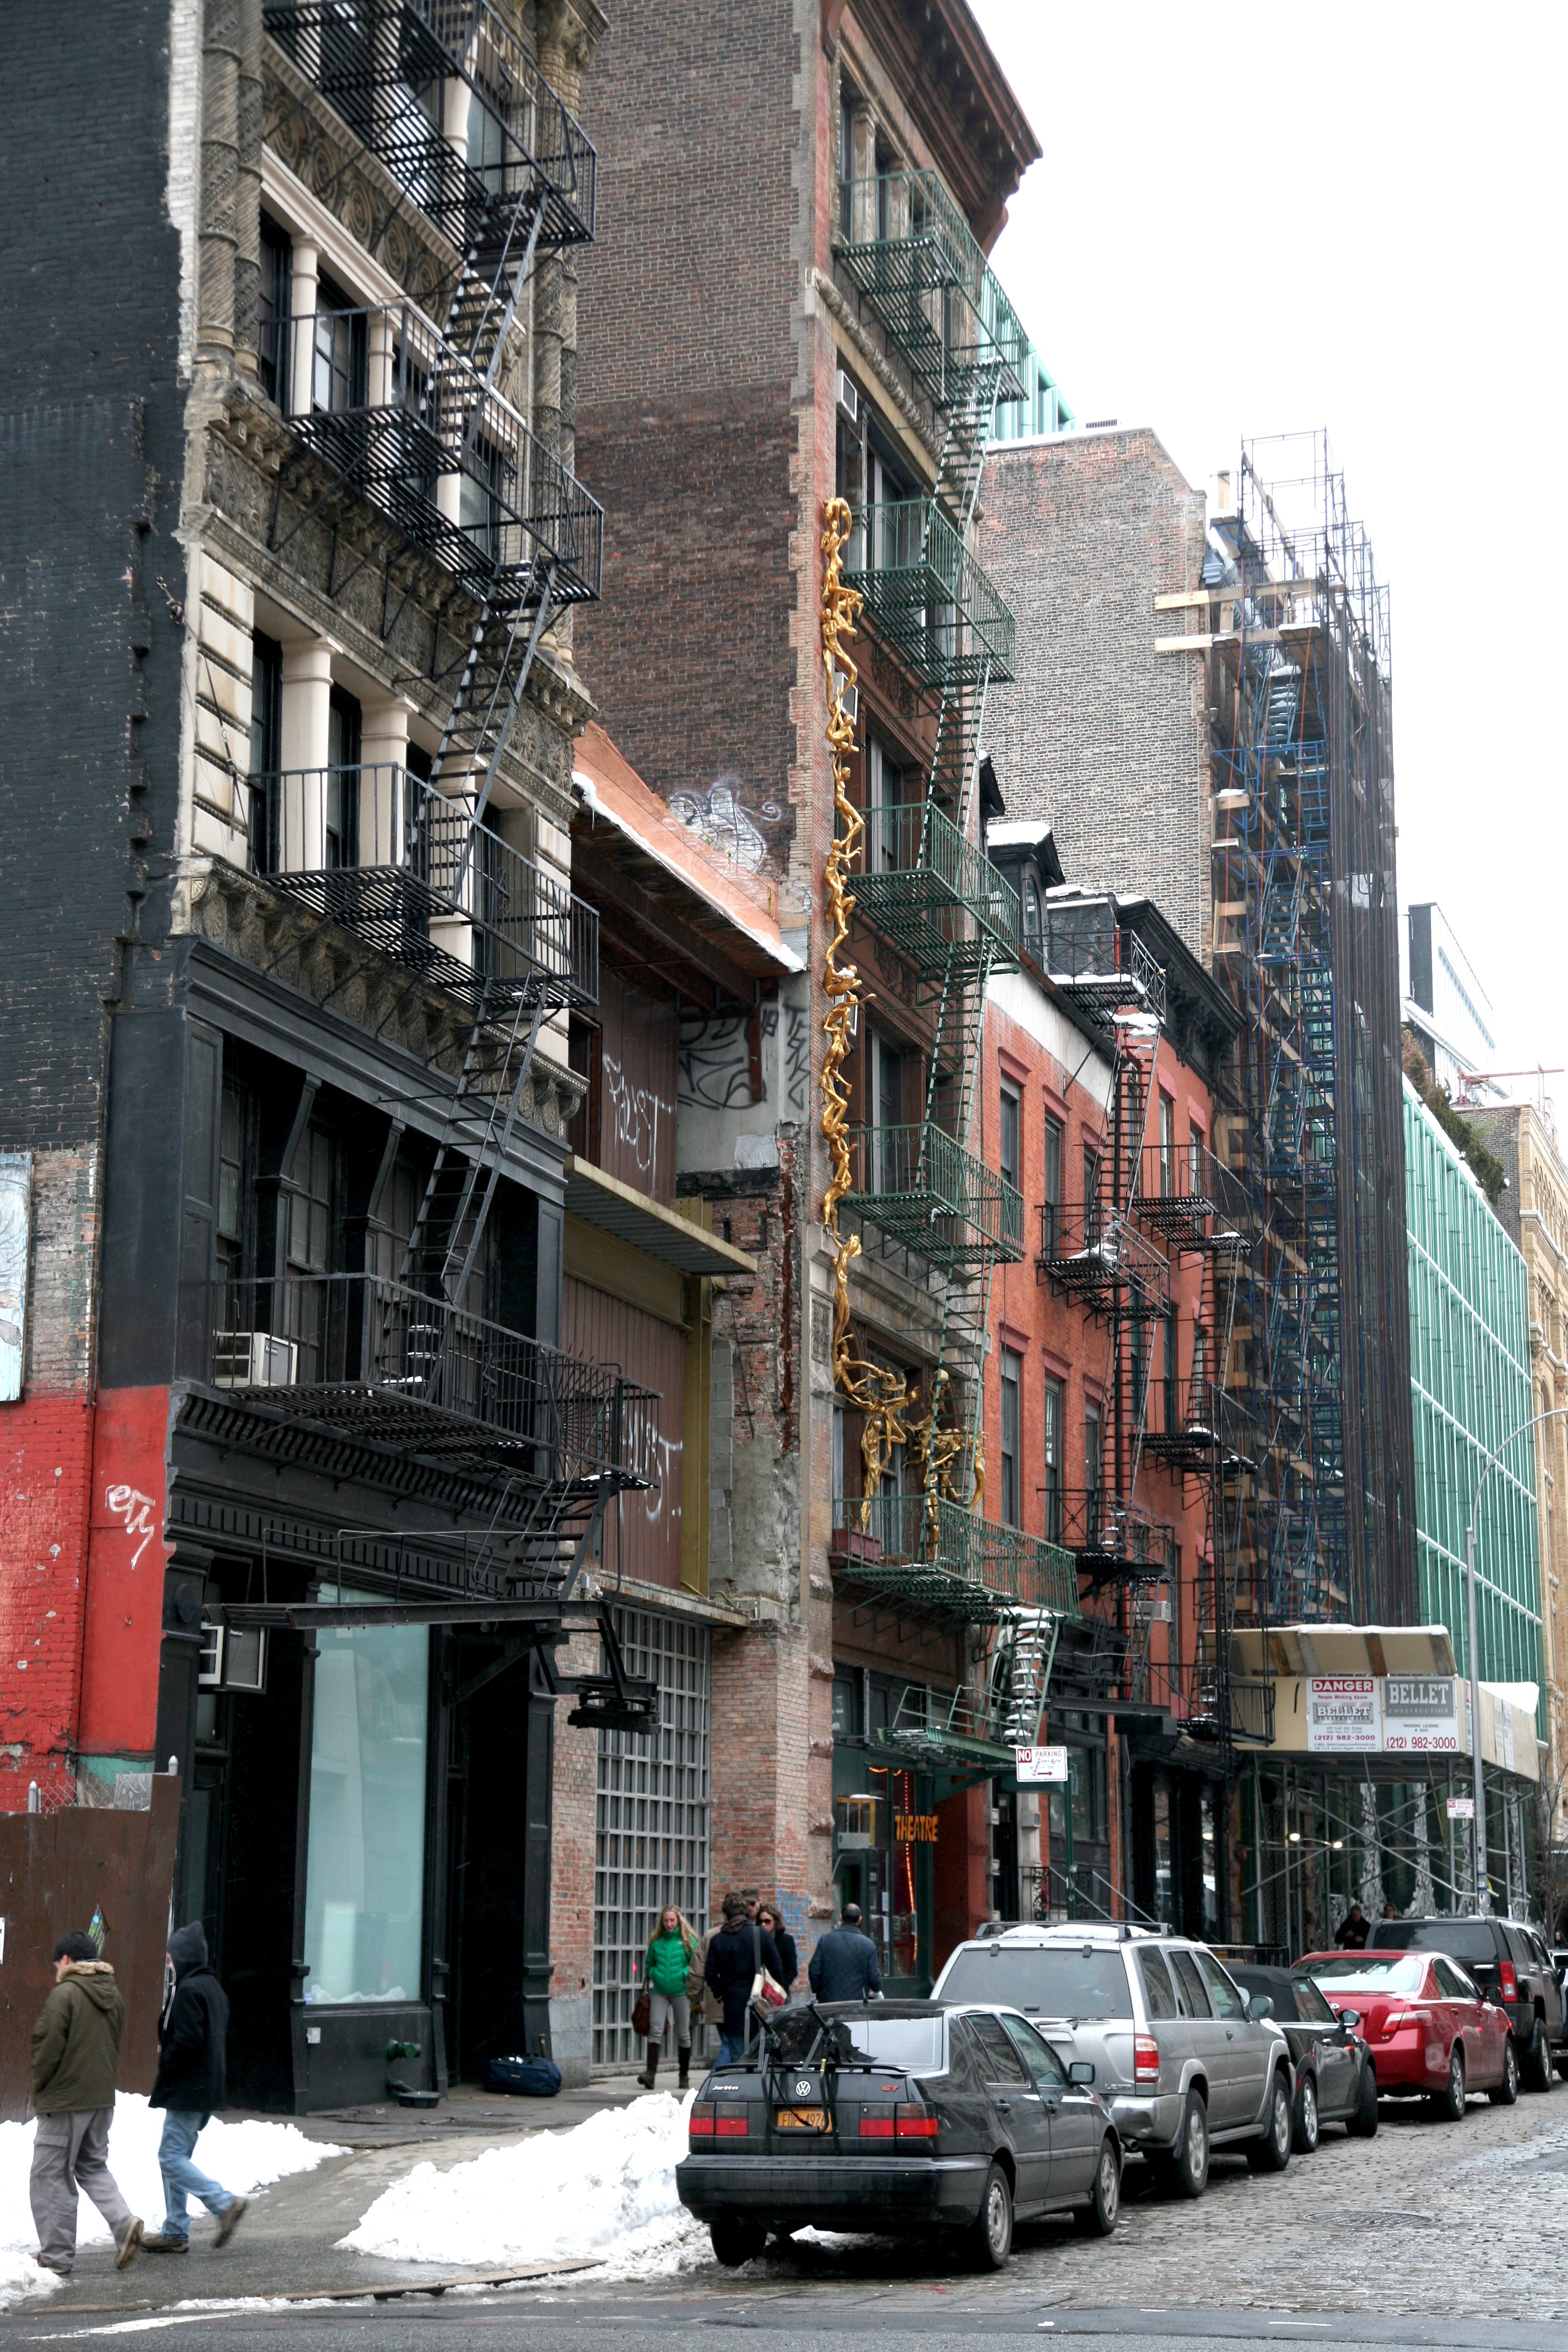
architecture, road, street, town, alley, city, skyscraper, manhattan, cityscape, downtown, nyc, landmark, facade, lane, tower block, theatre, newyork, infrastructure, newyorkcity, ny, urbanlandscape, metropolis, noho, neighbourhood, genefrankeltheatre, urban area, residential area, human settlement